Ted: För kärlekens skull

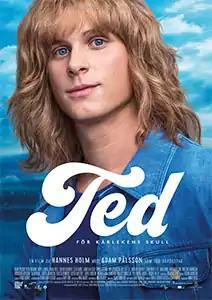
Theatrical release poster

Ted: För kärlekens skull (English ), also known as Ted: Show Me Love, is a 2018 Swedish film directed and written by Hannes Holm and produced by Lena Rehnberg. Starring Adam Pålsson and Peter Viitanen as Ted and Kenneth Gärdestad, respectively, the film is loosely based on the life of Ted Gärdestad, who was one of Sweden's best-known pop artists in the 1970s, and that of his brother Kenneth, who wrote the lyrics for Ted's songs but did not share his fame.